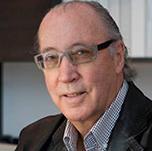
Age: 69